Baked potato
Also known as:
azb - South Azerbaijani: یئرآلما کابابی
bg - Bulgarian: Печени картофи
da - Danish: Bagt kartoffel
de - German: Backkartoffel
en-simple - Simple English: Baked potato
es - Spanish: Baked potato
et - Estonian: Ahjukartulid
fa - Persian: سیب‌زمینی تنوری
fi - Finnish: Uuniperuna
fr - French: Pomme de terre au four
id - Indonesian: Kentang serok
is - Icelandic: Bakaðar kartöflur
it - Italian: Baked potato
ja - Japanese: ベイクドポテト
jv - Javanese: Kenthang panggang
ko - Korean: 군감자
ms - Malay: Kentang bakar
pl - Polish: Pieczone ziemniaki
ru - Russian: Печёный картофель
sat - Santali: ᱟ.ᱞᱩ ᱛᱤᱠᱤ
sv - Swedish: Bakad potatis
uk - Ukrainian: Печена картопля
vi - Vietnamese: Khoai tây nướng
yue - Cantonese: 焗薯
zh - Chinese: 烤馬鈴薯
Category: potato (baked potato)
Cuisine: Peruvian
Associated cuisines: Peruvian
Area: Peru
Countries: Peru
Region: South America

The dish is a preparation of potato with baking method. It may be served with fillings, toppings or condiments such as butter, cheese, sour cream, gravy, baked beans, and tuna, among others.

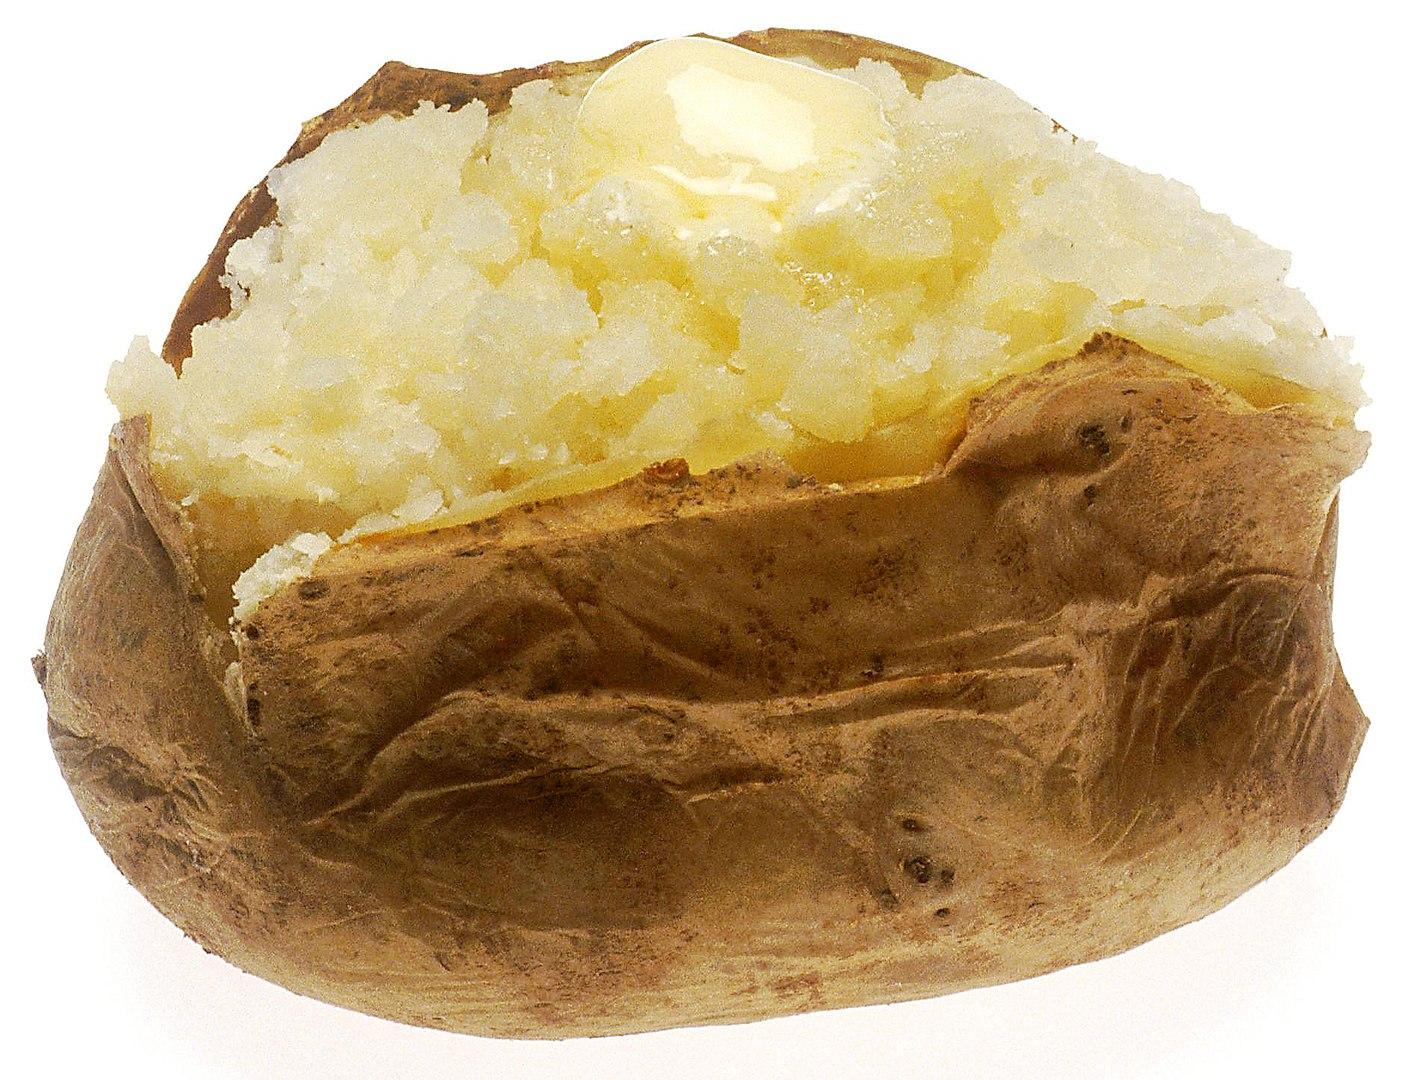
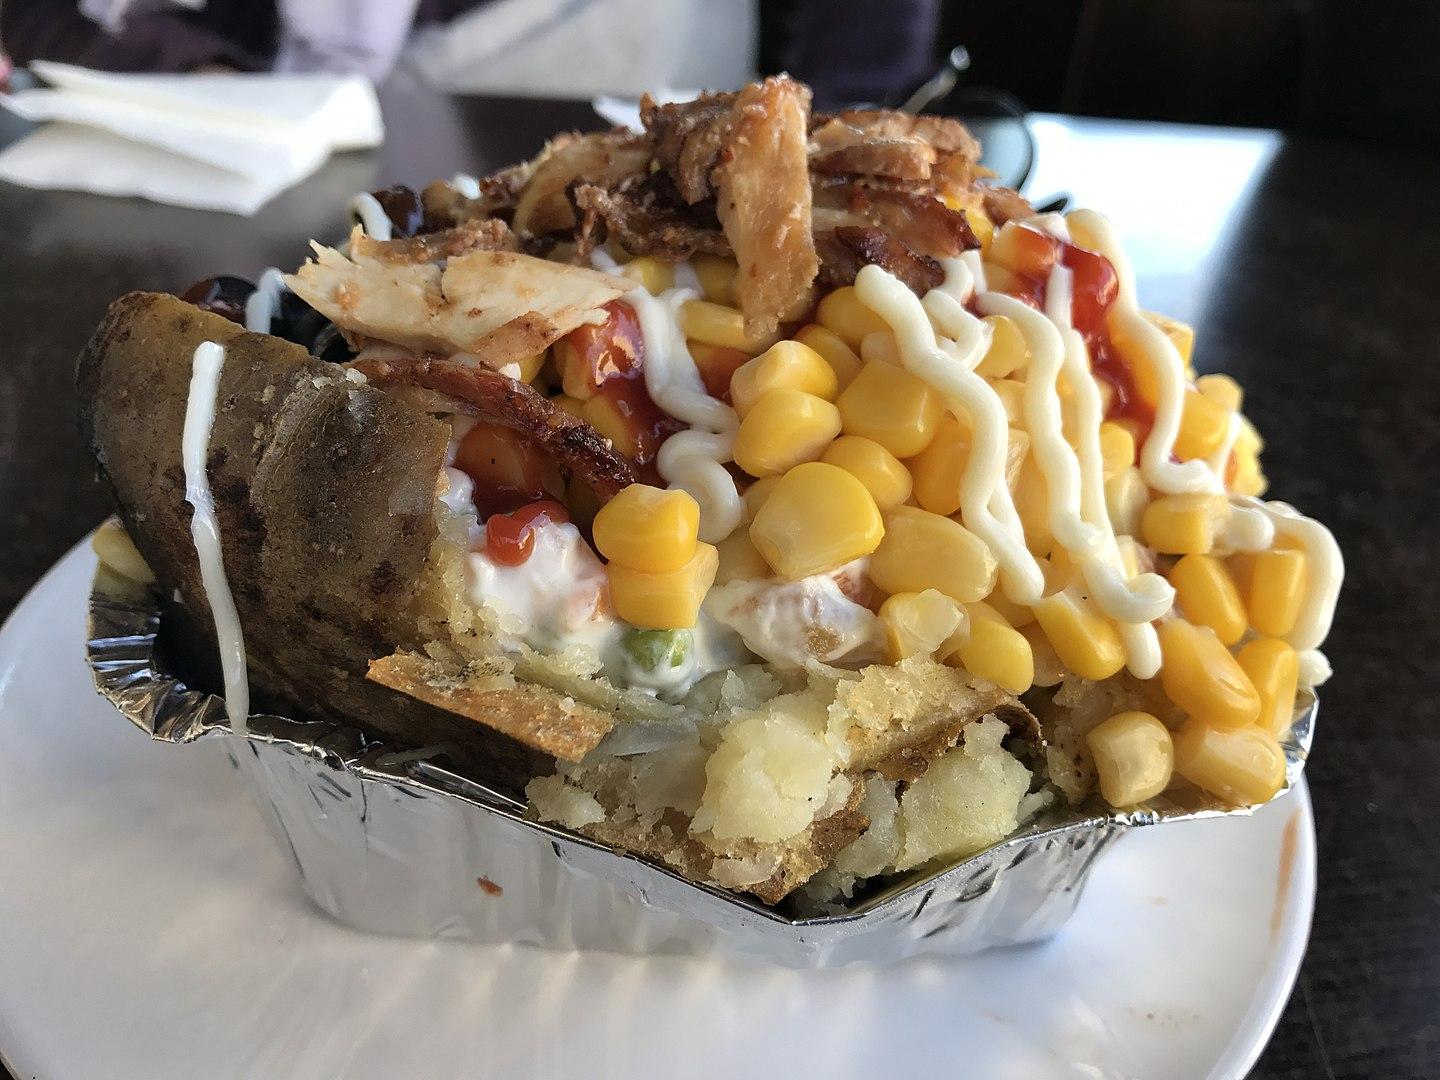
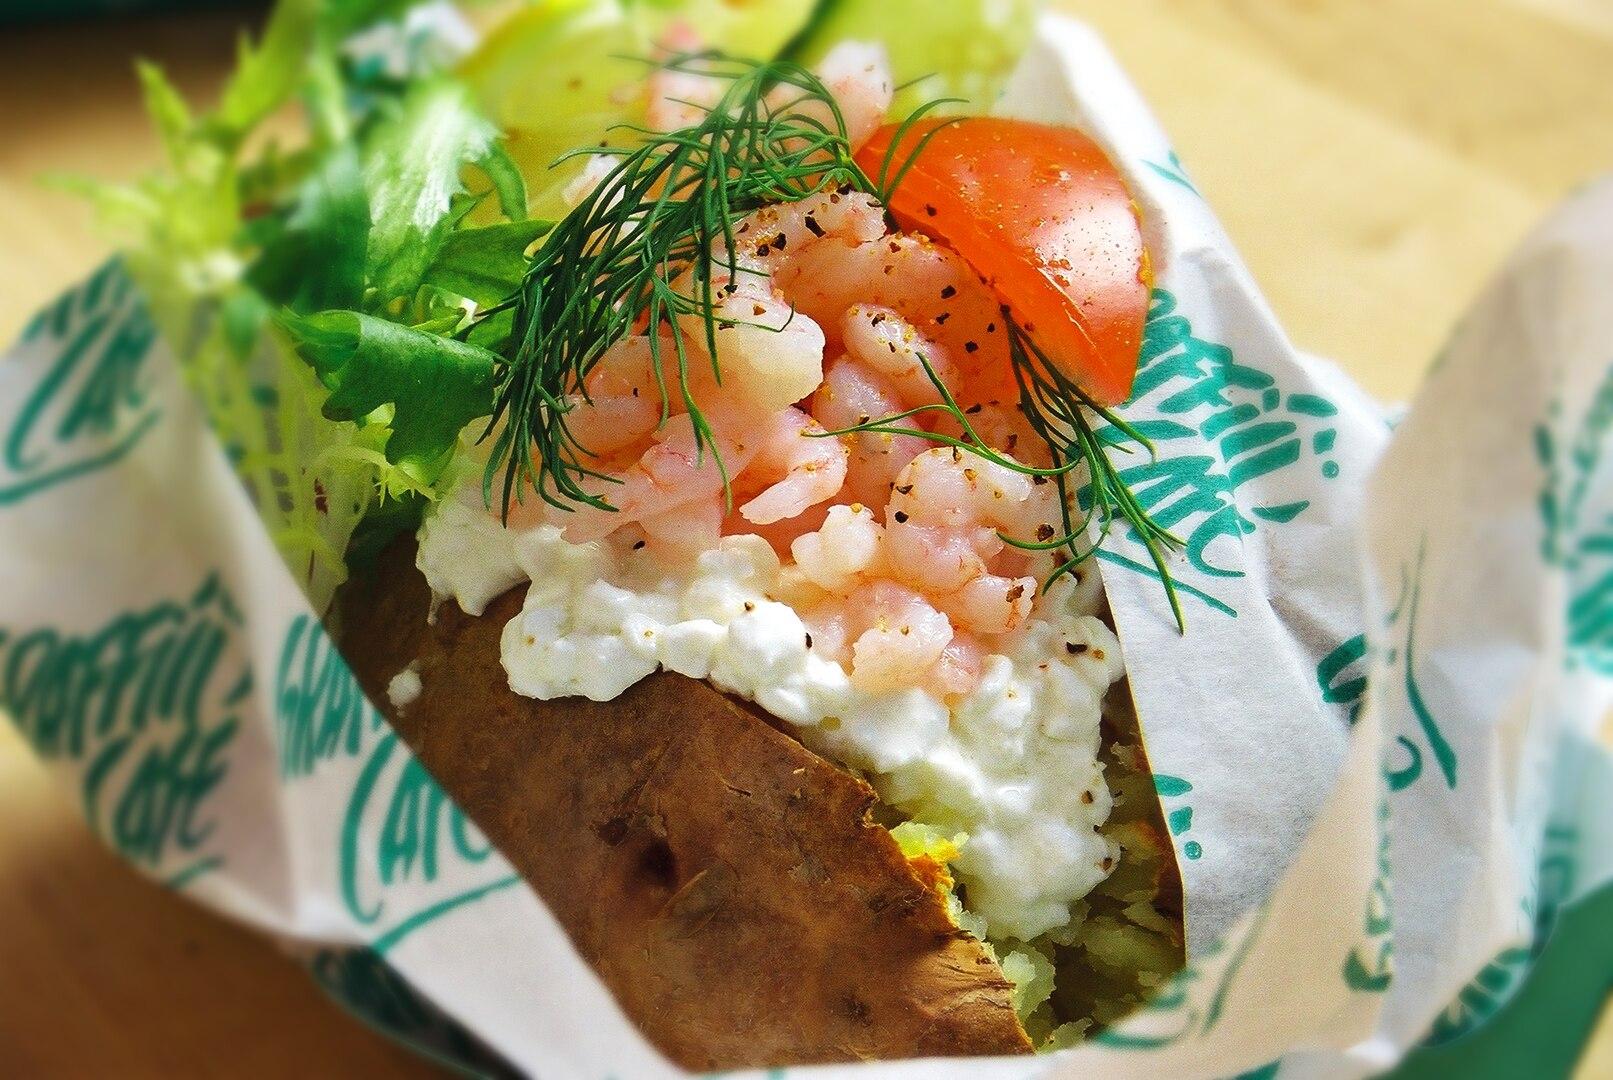
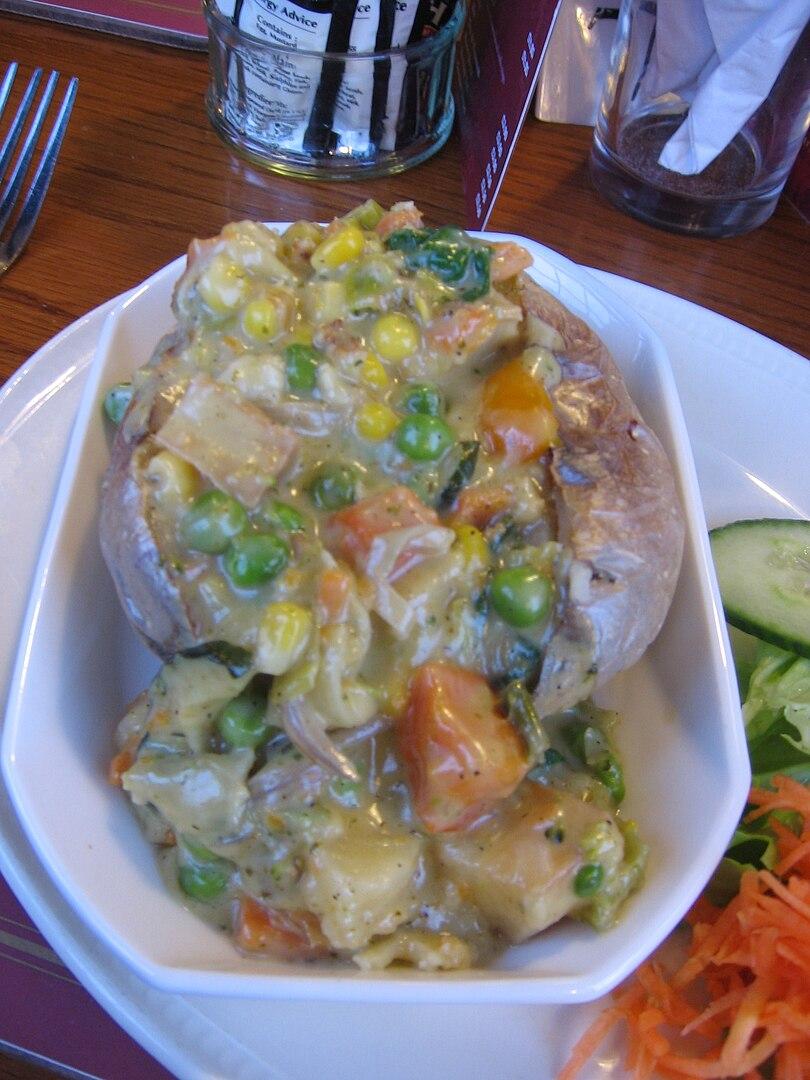